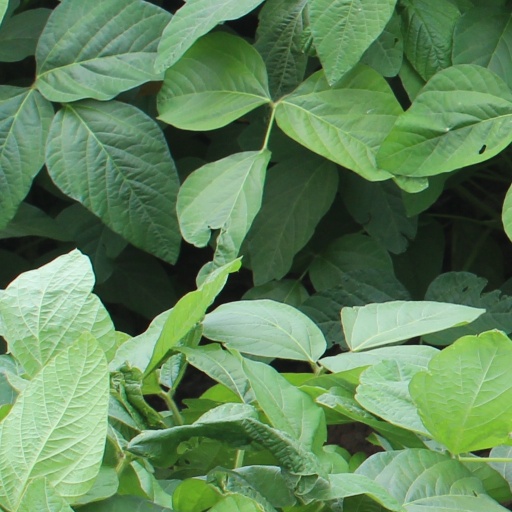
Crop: soybean